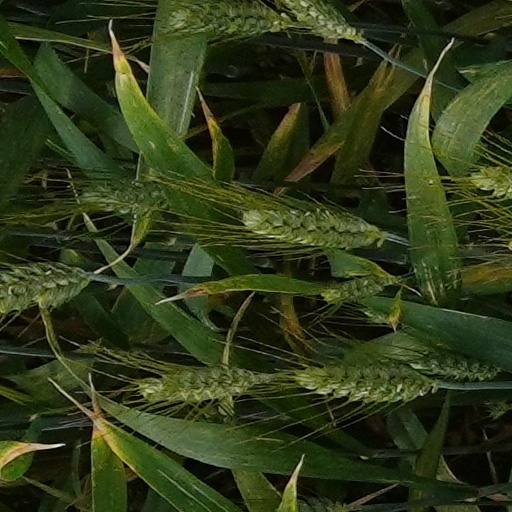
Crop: wheat